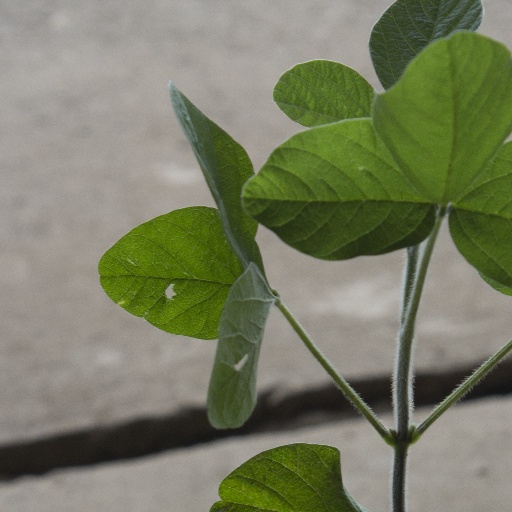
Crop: soybean